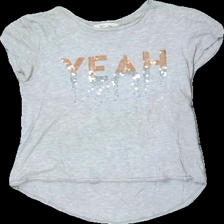
View: front
Type: T-shirt
Category: Children
Brand: H&M
Colors: Grey, Orange
Material: 95% bomull 5% viskos
Pattern: Glitter
Cut: C-collar
Size: 146
Season: All
Stains: Major
Damage: smuts fläckar
Damage location: top center
Damage 2: smuts fläckar
Damage 2 location: middle left
Damage 3: smuts fläckar
Damage 3 location: middle right
Price range: <50
Recommended usage: Export
Description: t-shirt med glittrigt paljettryck